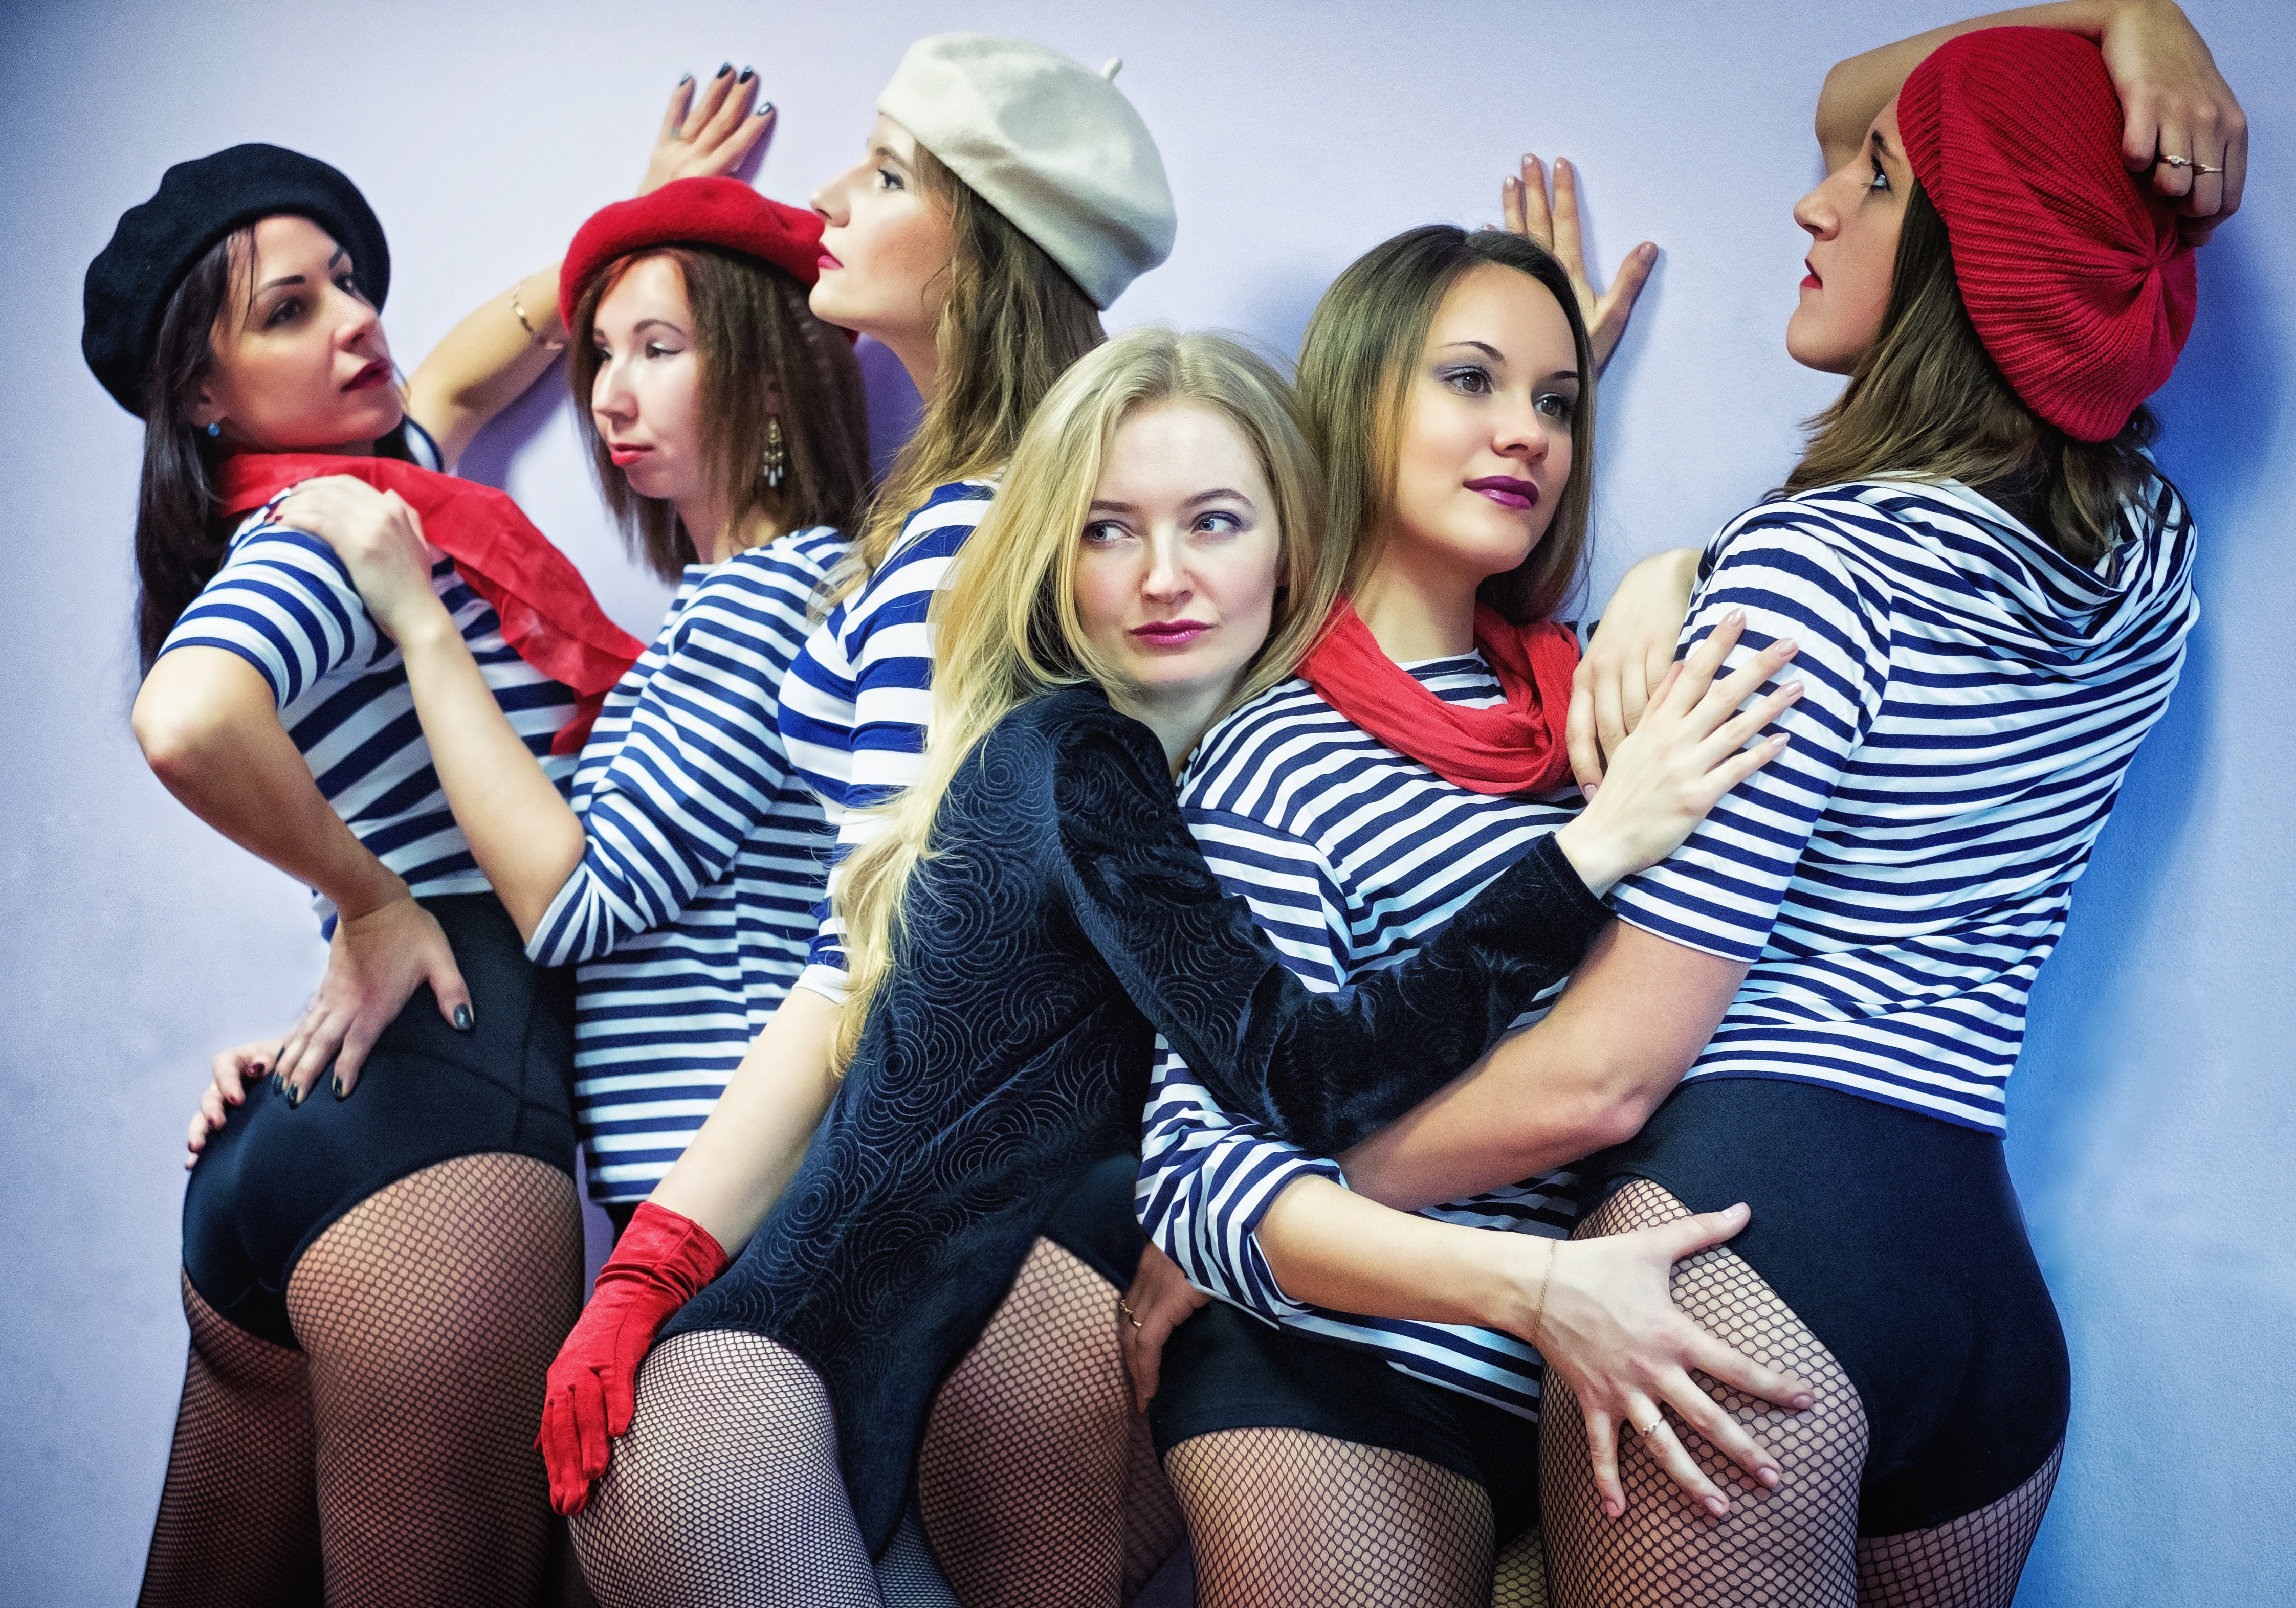
person, girl, view, france, portrait, model, product, eyes, beret, girls, fun, lips, posture, positive, social group